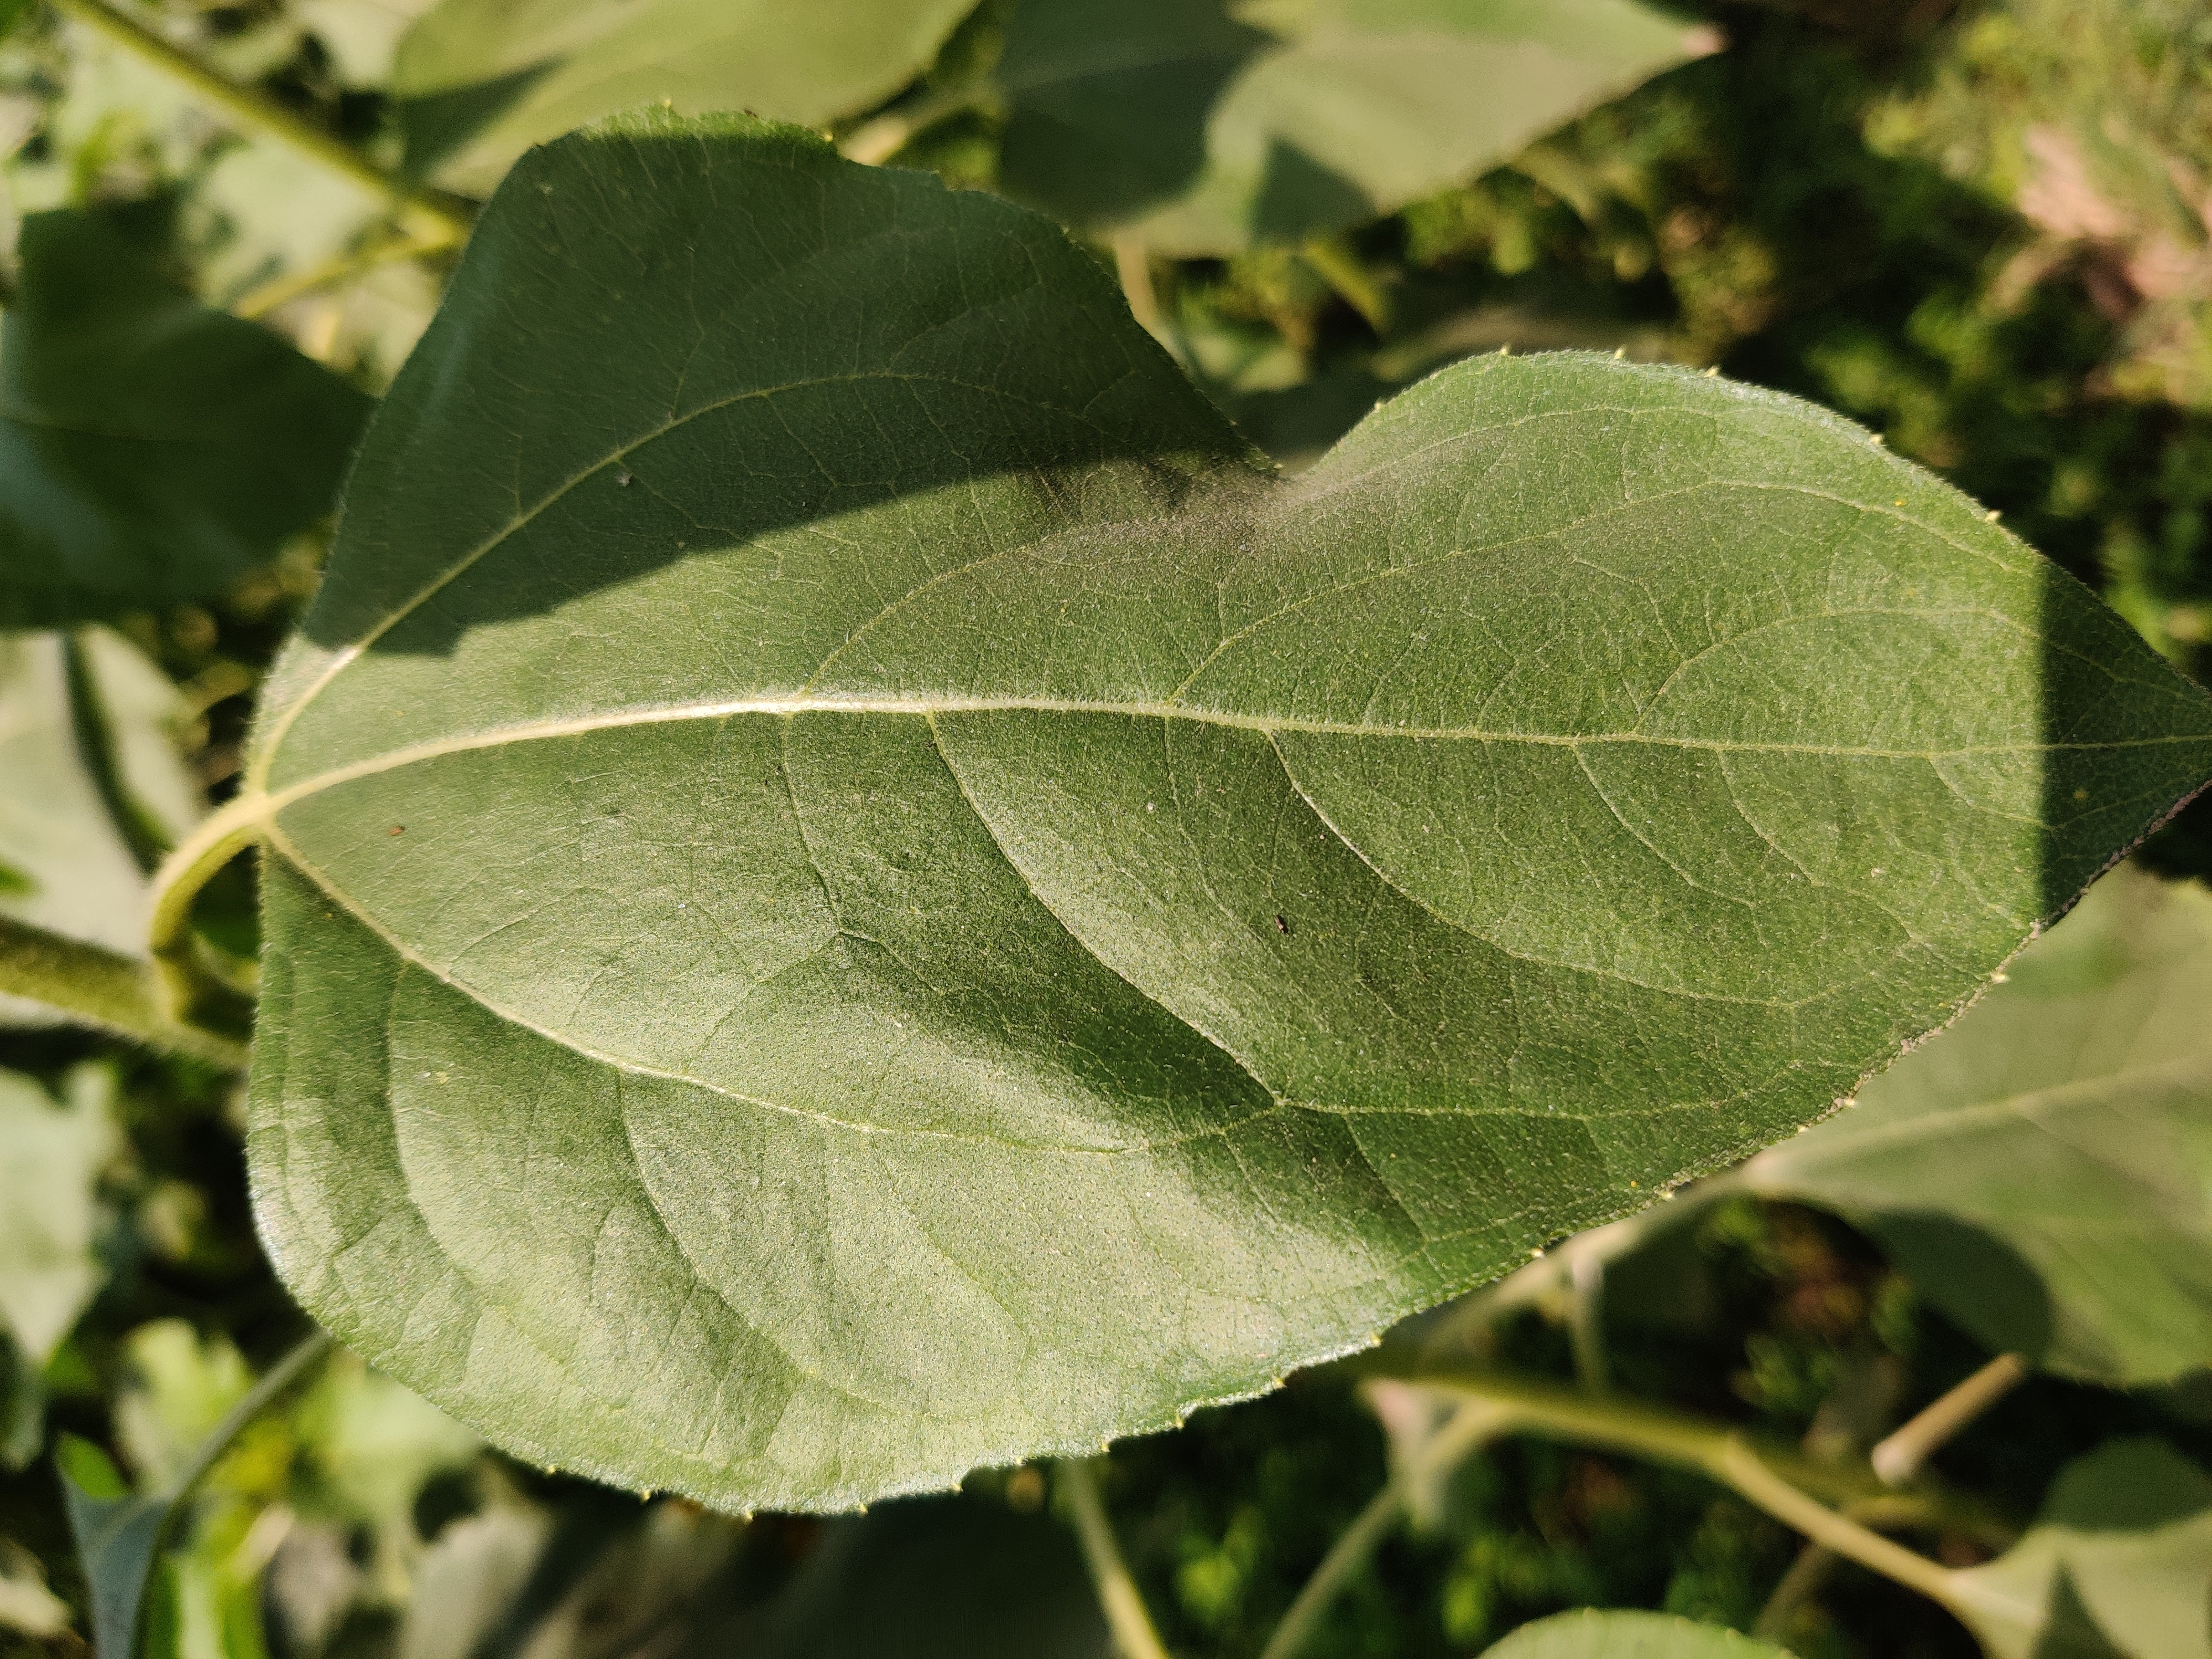
Label: Fresh_leaf